Selma to Montgomery National Historic Trail

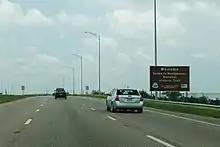
Road sign on U.S. Route 80 marking the Selma to Montgomery National Historic Trail

In common with other National Historic Trails, the National Park Service recommends that people wanting to follow the route drive.